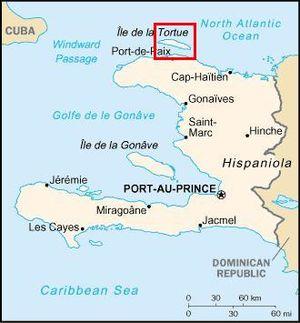
Le canal de la Tortue est le bras de mer qui sépare Haïti de l'île de la Tortue.